2016–17 Chelsea F.C. season

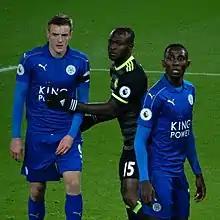
Victor Moses is sandwiched by Jamie Vardy and Wilfred Ndidi in Chelsea's third triumph this term over title-defending Leicester.

On 1 January, goalkeeper Jamal Blackman extended his loan spell with League Two club Wycombe Wanderers until the end of the 2016–17 season.